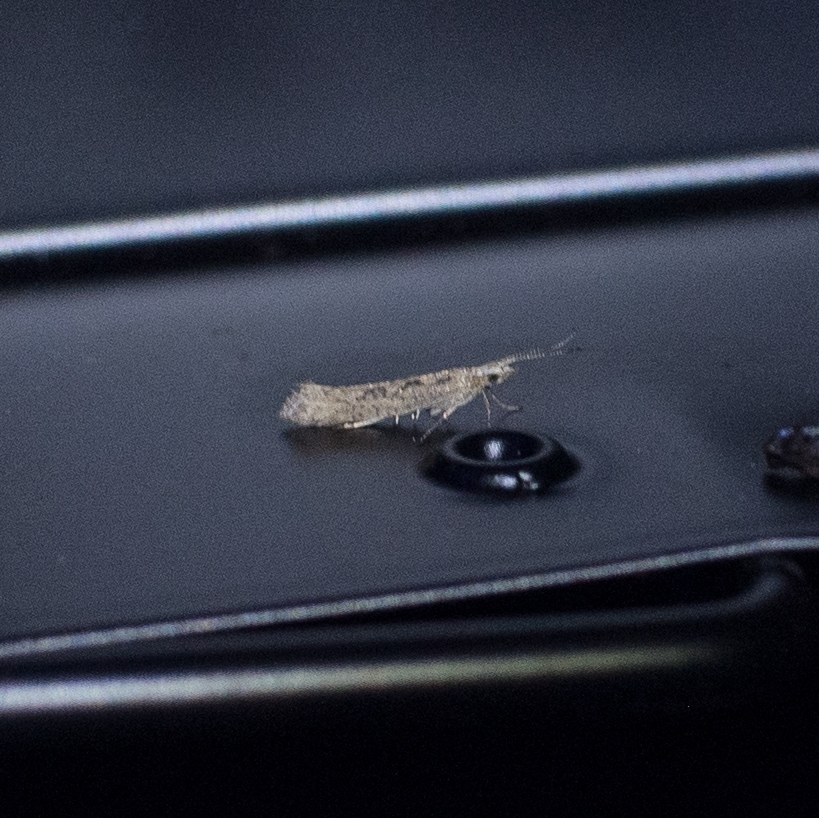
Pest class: diamondback_moth